Protected areas of the United States

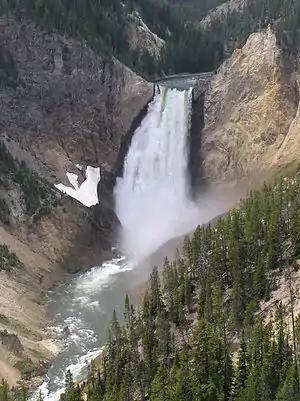
Grand Canyon of Yellowstone

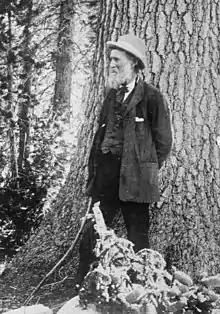
John Muir (1838–1914), one of the main inspirations for the U.S. national park system.""Why should man value himself as more than a small part of the one great unit of creation ?"" - John Muir.

The protected areas of the United States are managed by an array of different federal, state, tribal and local level authorities and receive widely varying levels of protection. Some areas are managed as wilderness, while others are operated with acceptable commercial exploitation. , the 42,826 protected areas covered , or 13 percent of the land area of the United States. This is also one-tenth of the protected land area of the world. The U.S. also had a total of 871 National Marine Protected Areas, covering an additional , or 26 percent of the total marine area of the United States.